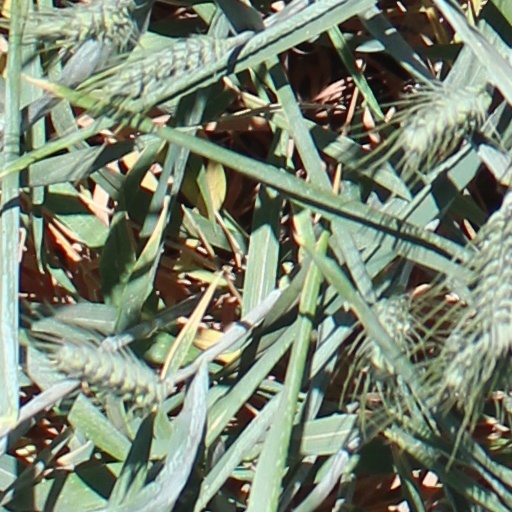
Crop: wheat